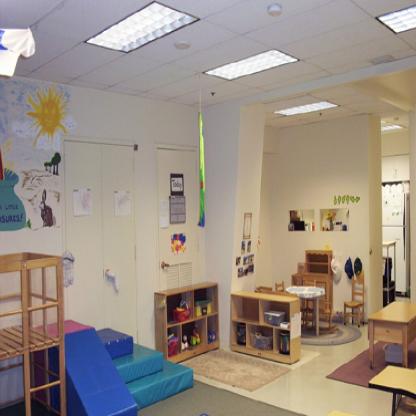
Scene: Indoor